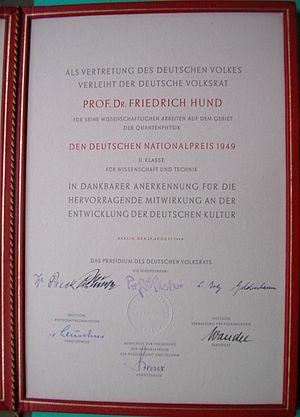
Le prix national de la République démocratique allemande est une distinction de la République démocratique allemande décernée à partir de 1949. Composé de trois classes, le prix était attribué à des scientifiques ou des artistes. En matière scientifique, il était généralement remis à des collectifs de chercheurs plutôt qu'à des individus.